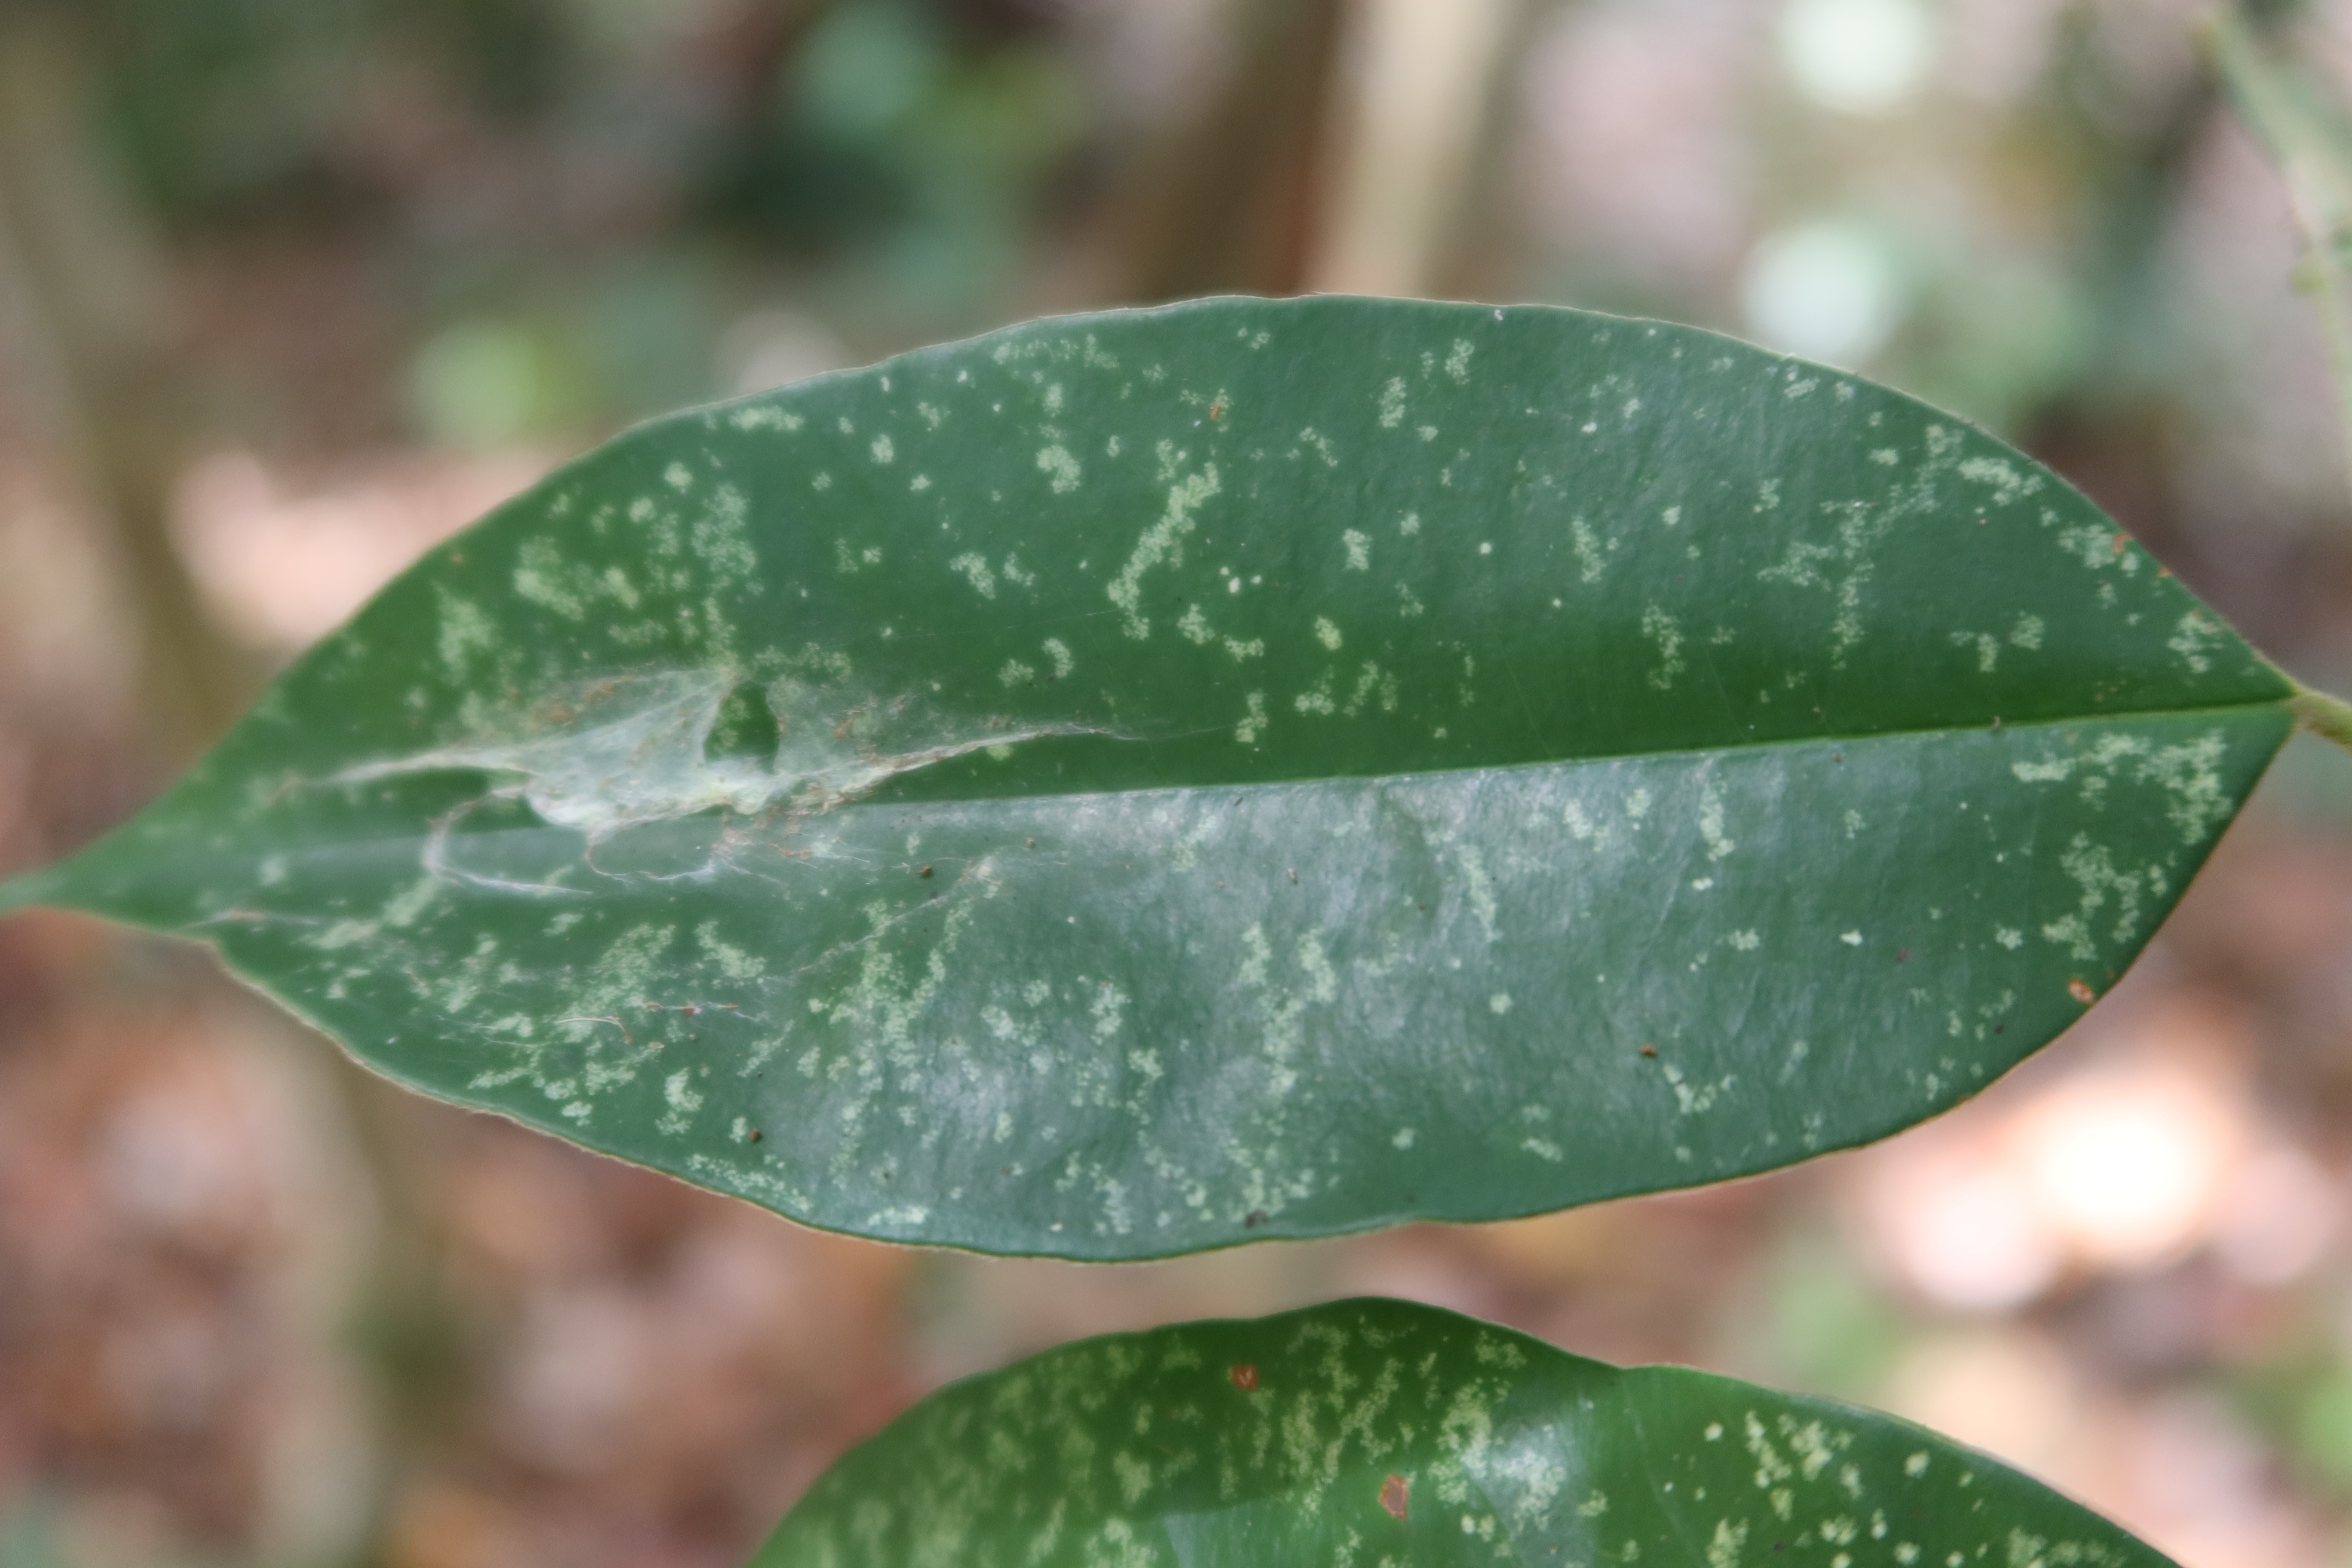
Label: Spiders